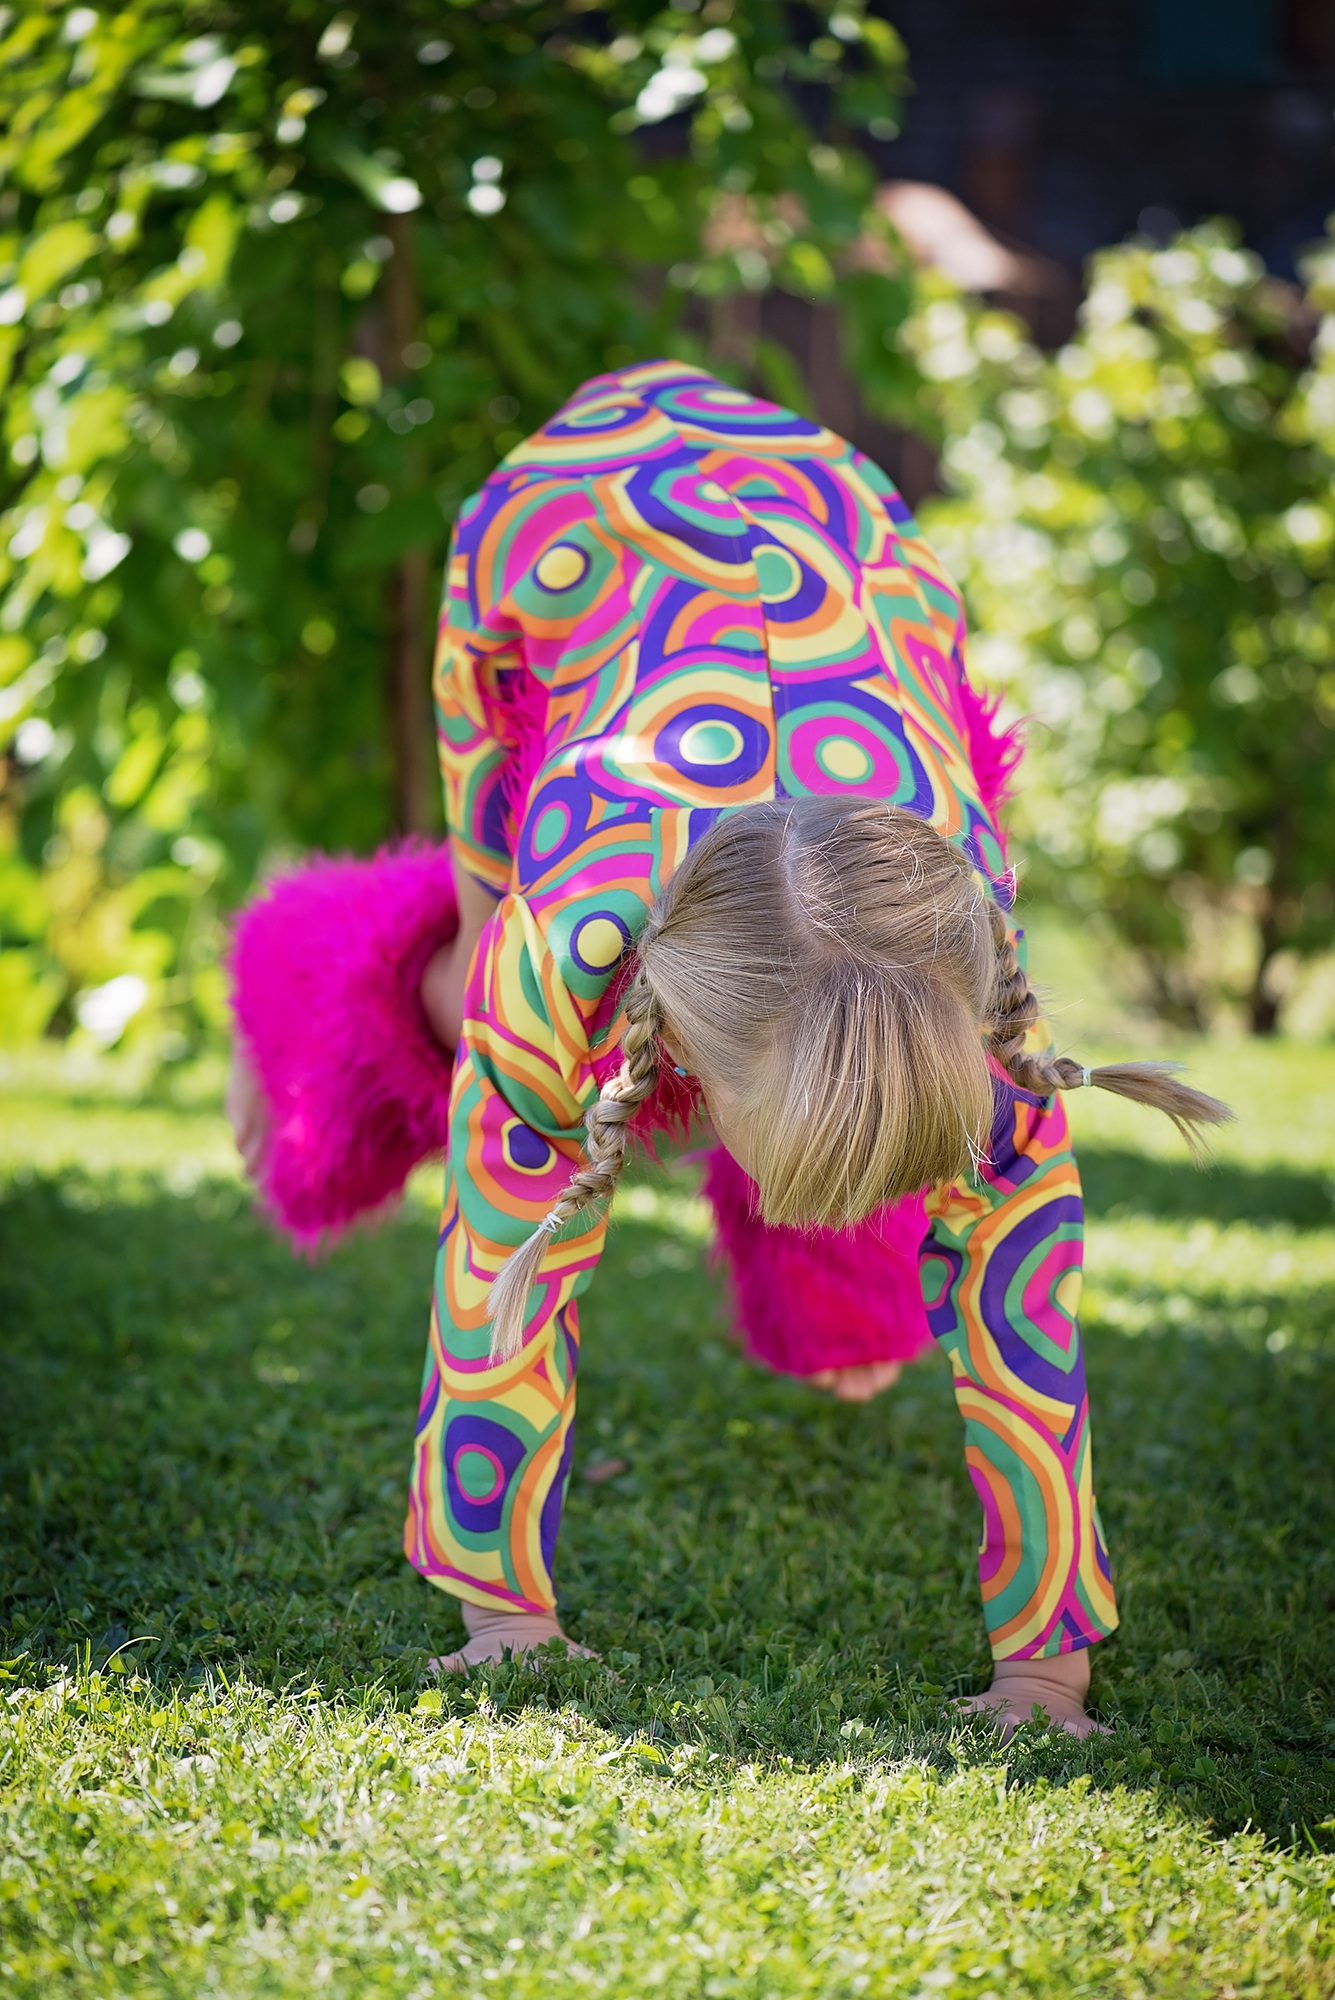
nature, grass, person, girl, lawn, play, flower, jump, summer, spring, green, color, child, human, pink, movement, childhood, hop, fun, toddler, blond, out, in motion, in action, in the green, frolic